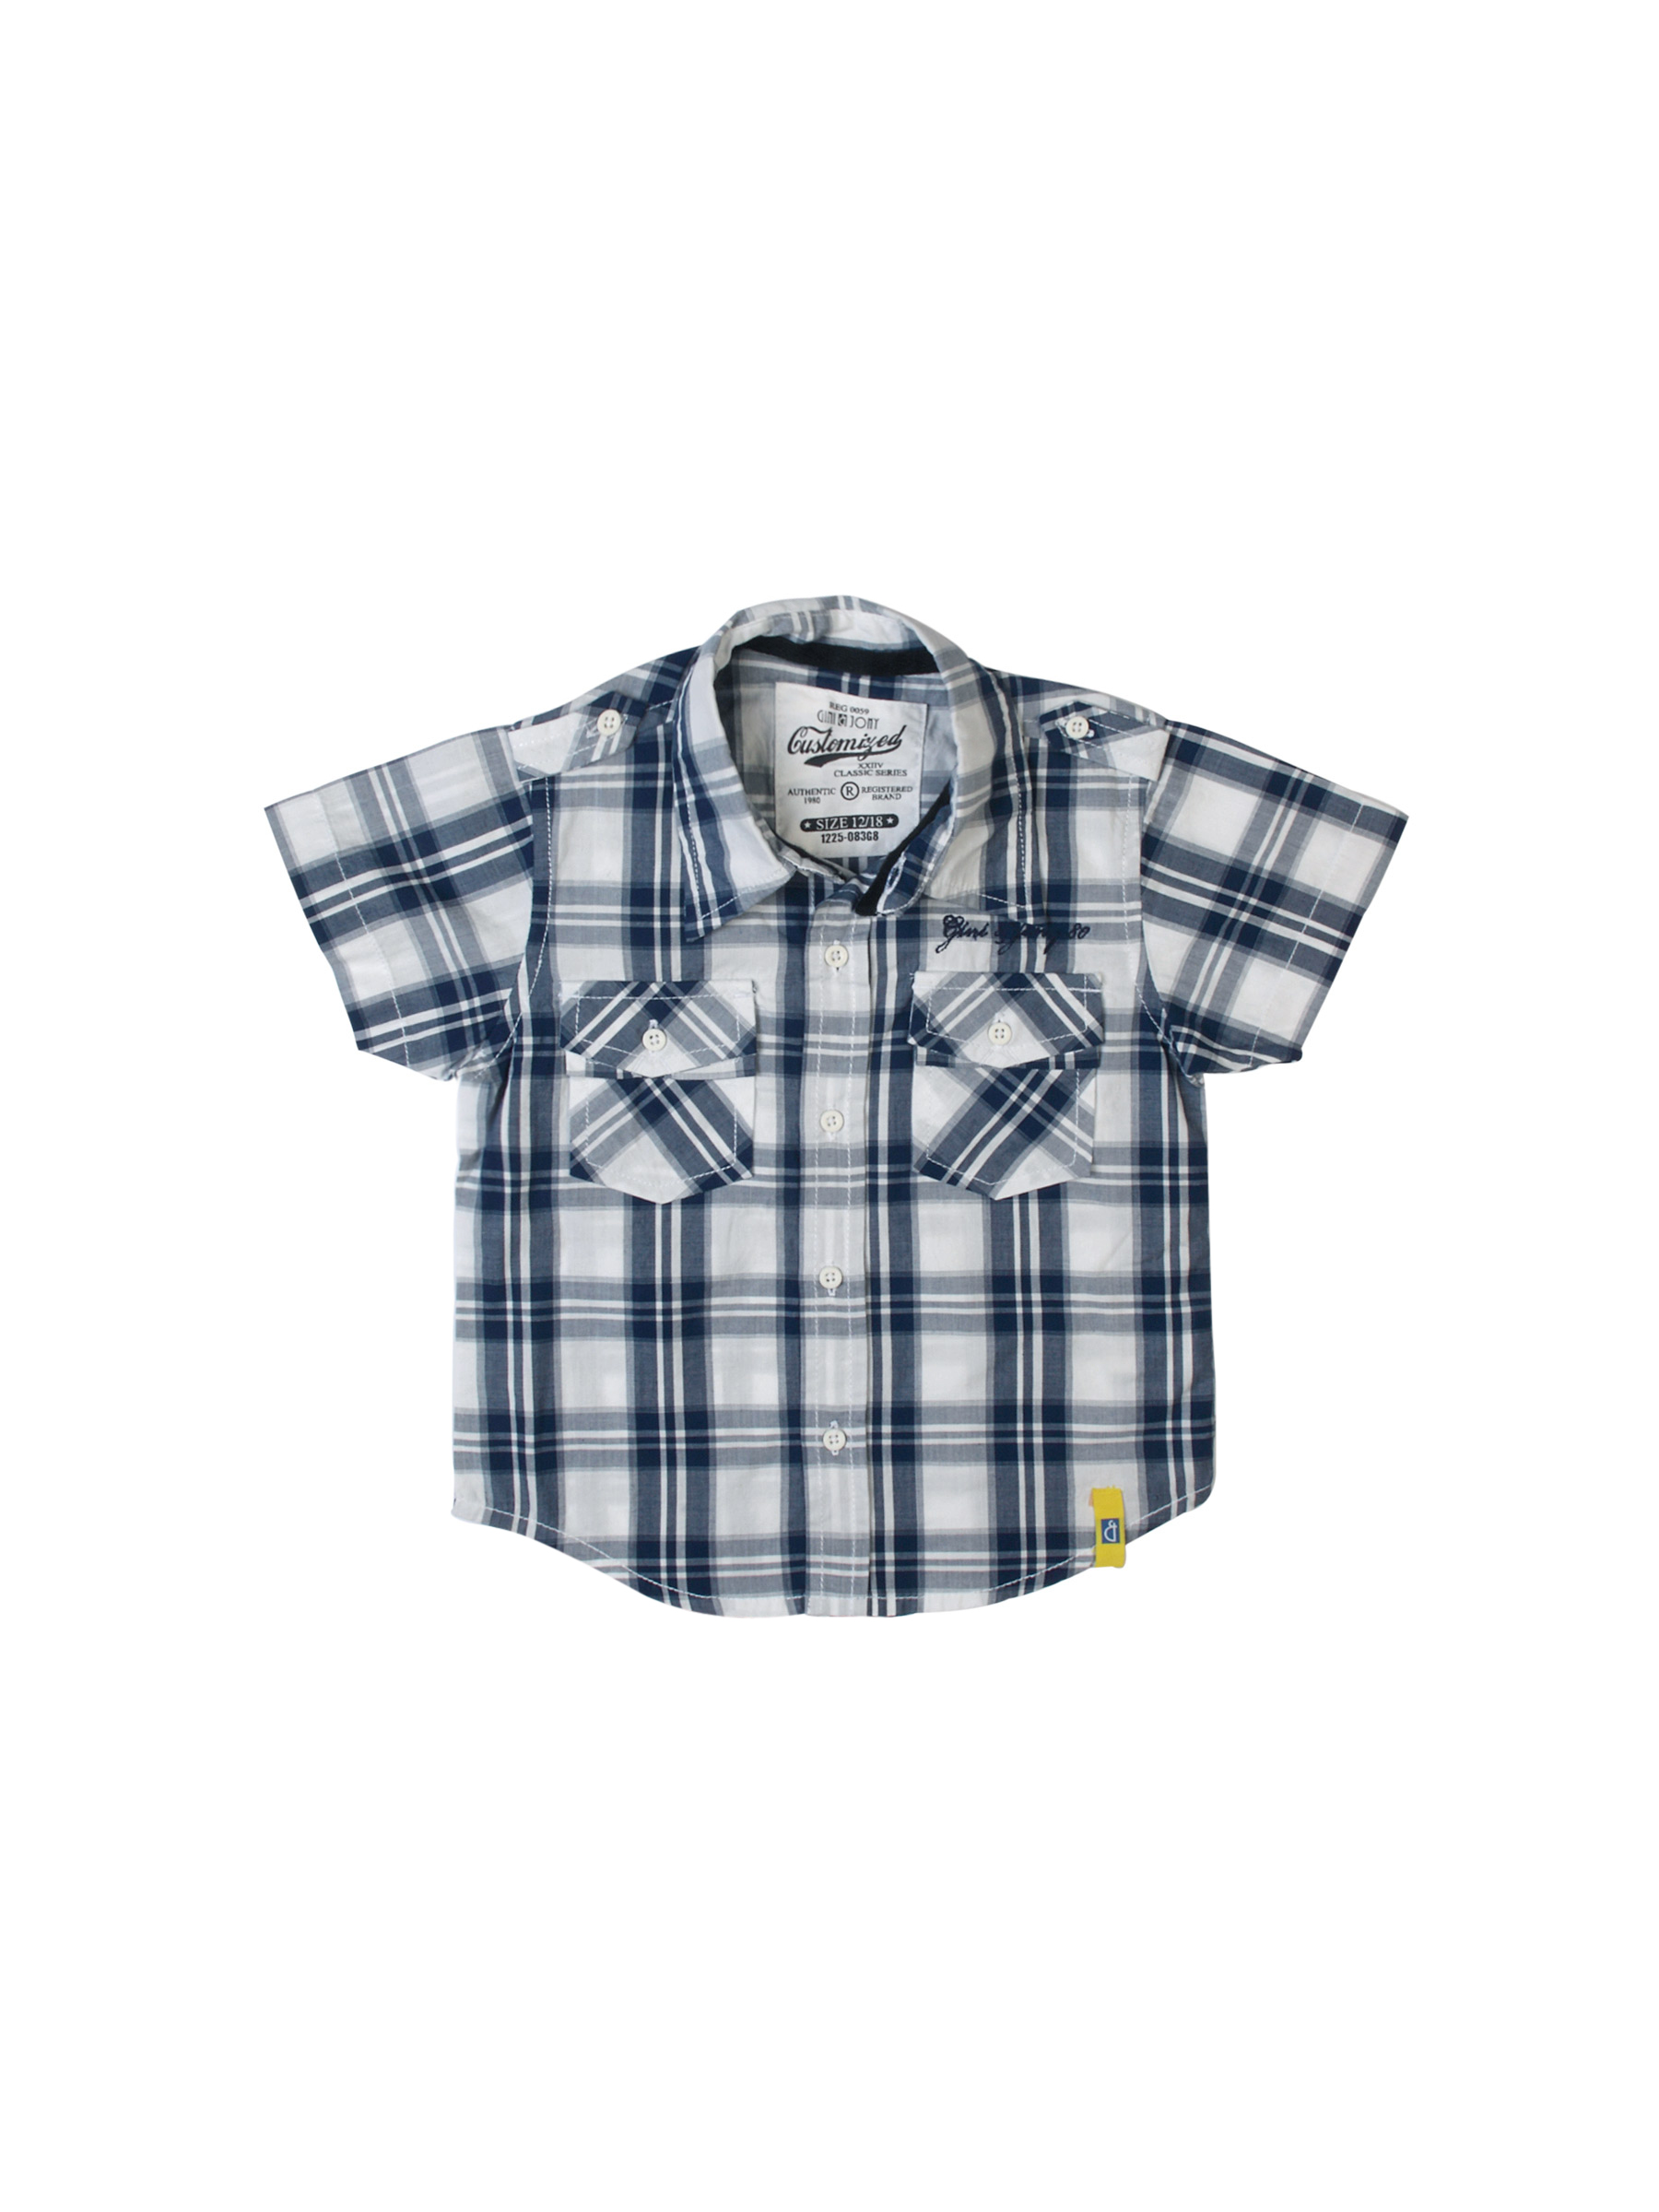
Gini and Jony Boys Check Blue Shirt
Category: Apparel / Topwear / Shirts
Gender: Boys
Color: Blue
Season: Summer 2012
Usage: Casual